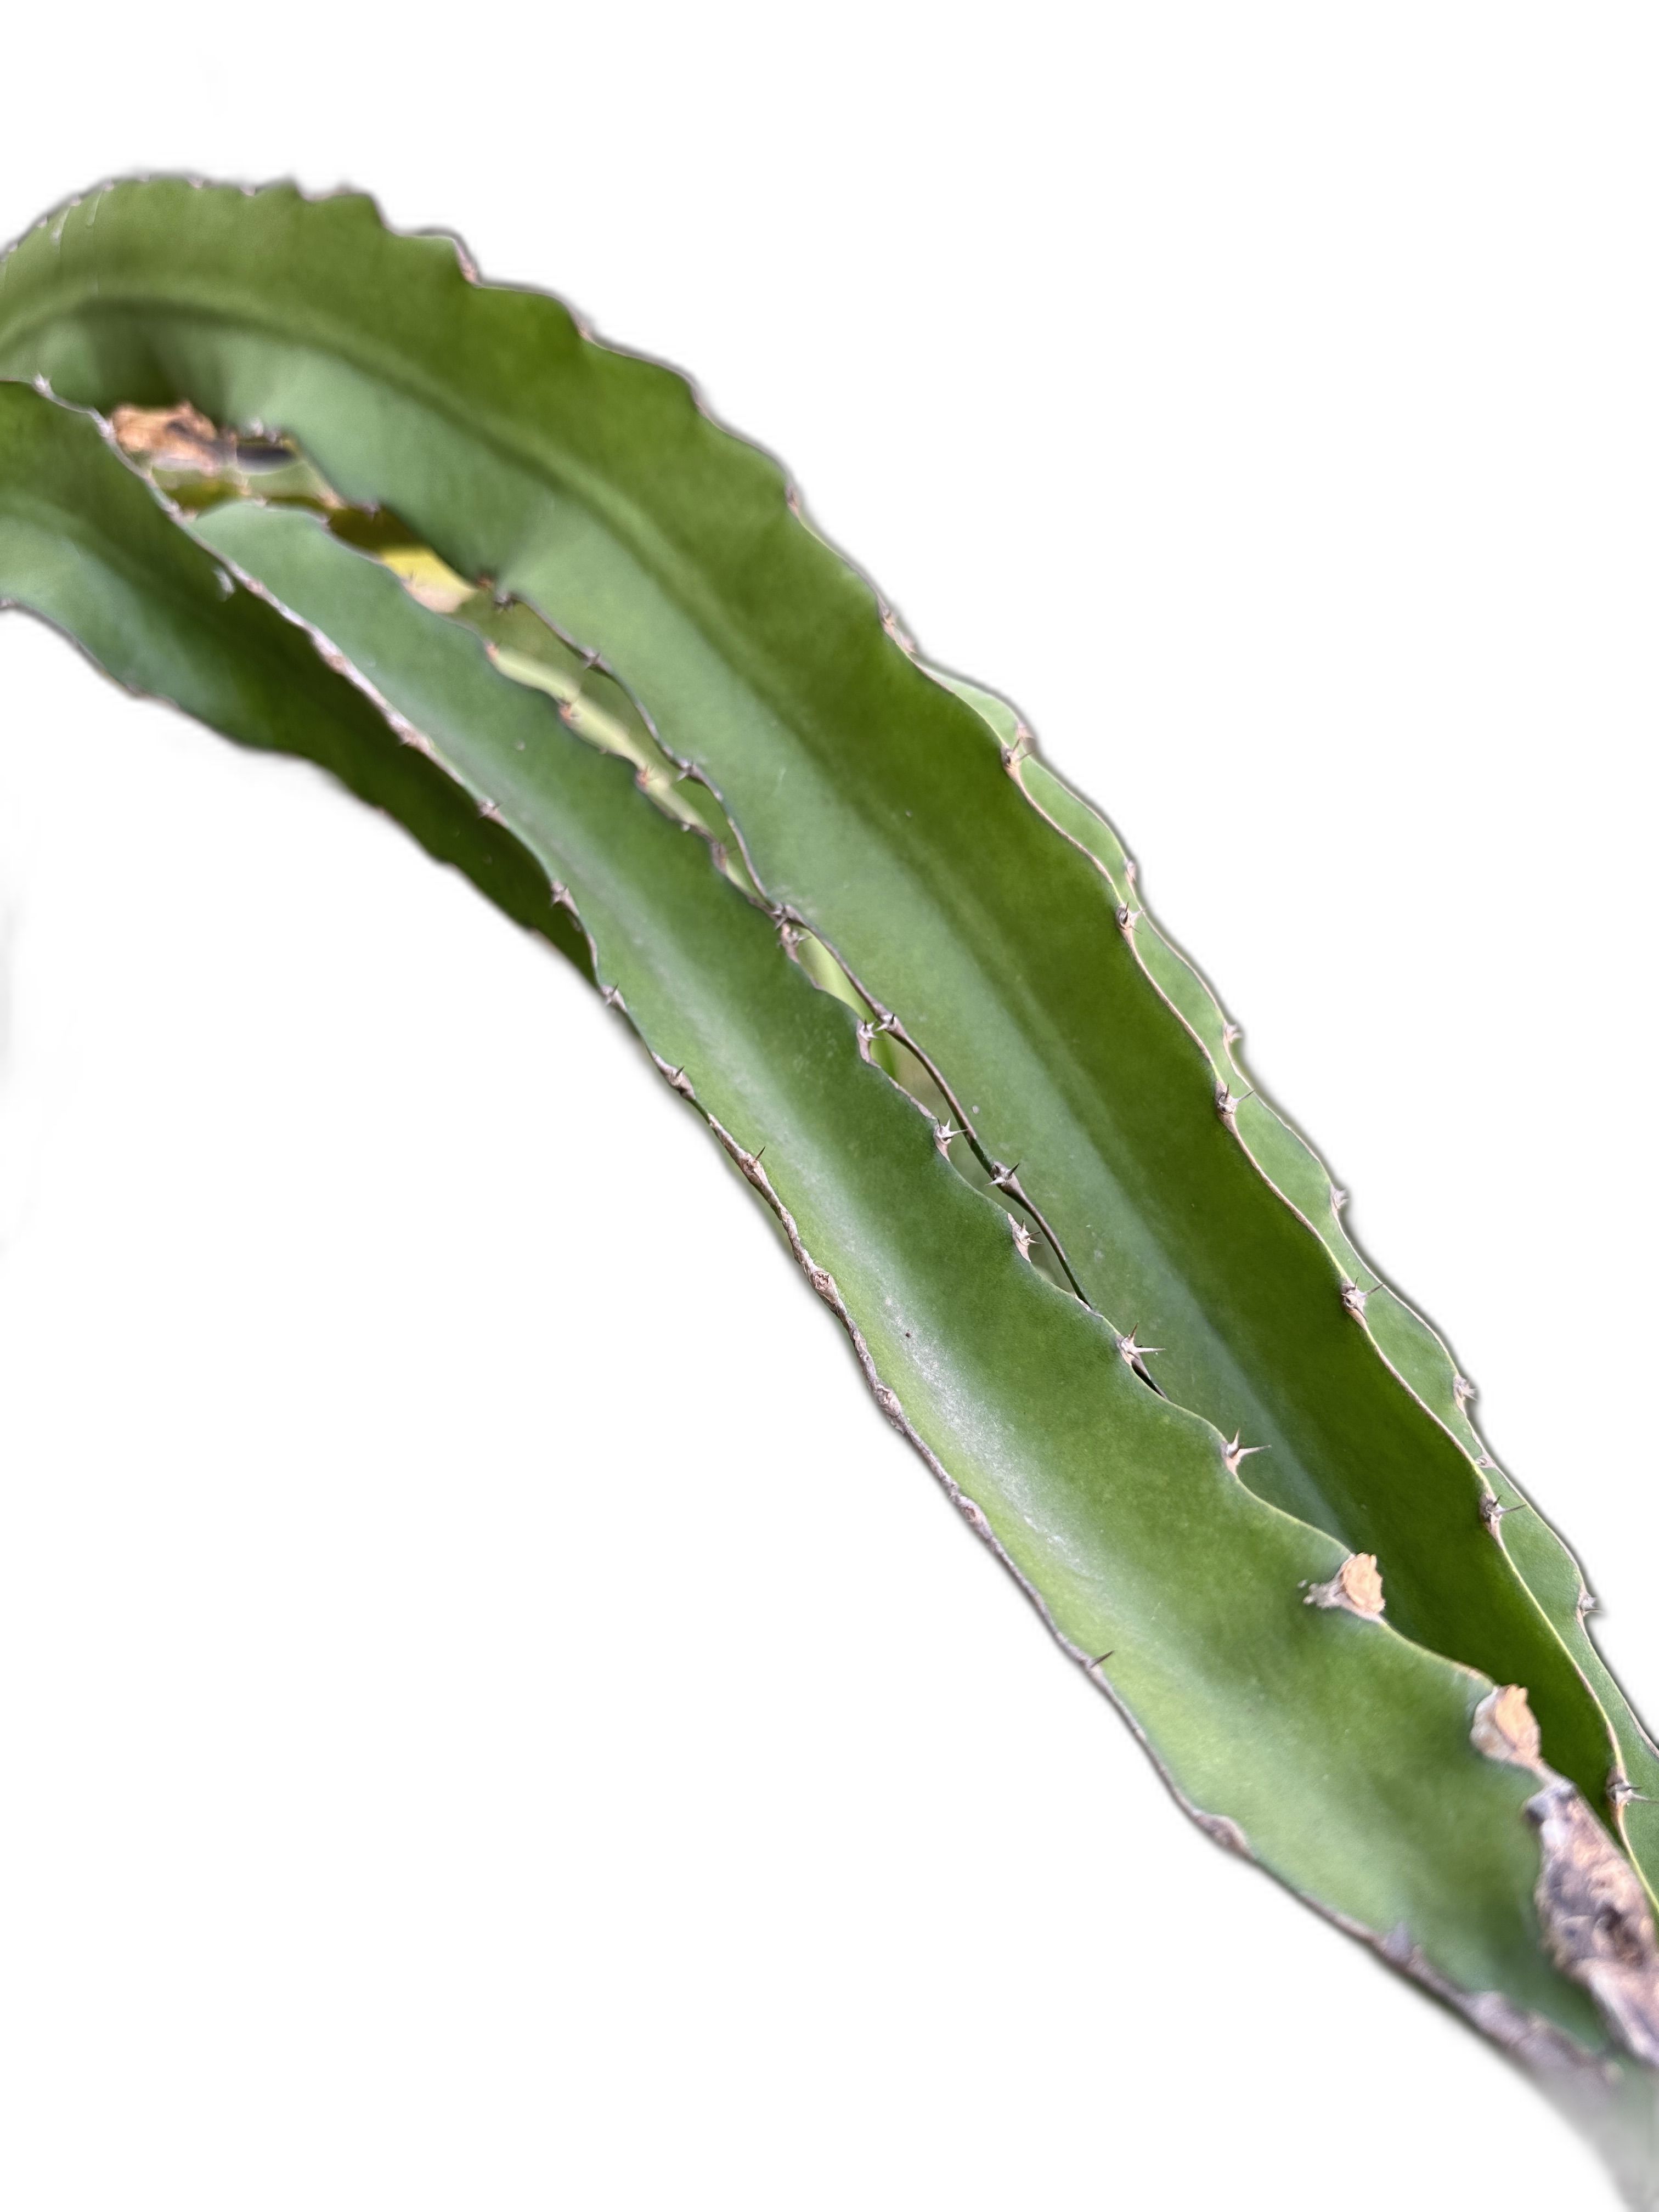
Label: Good leaf